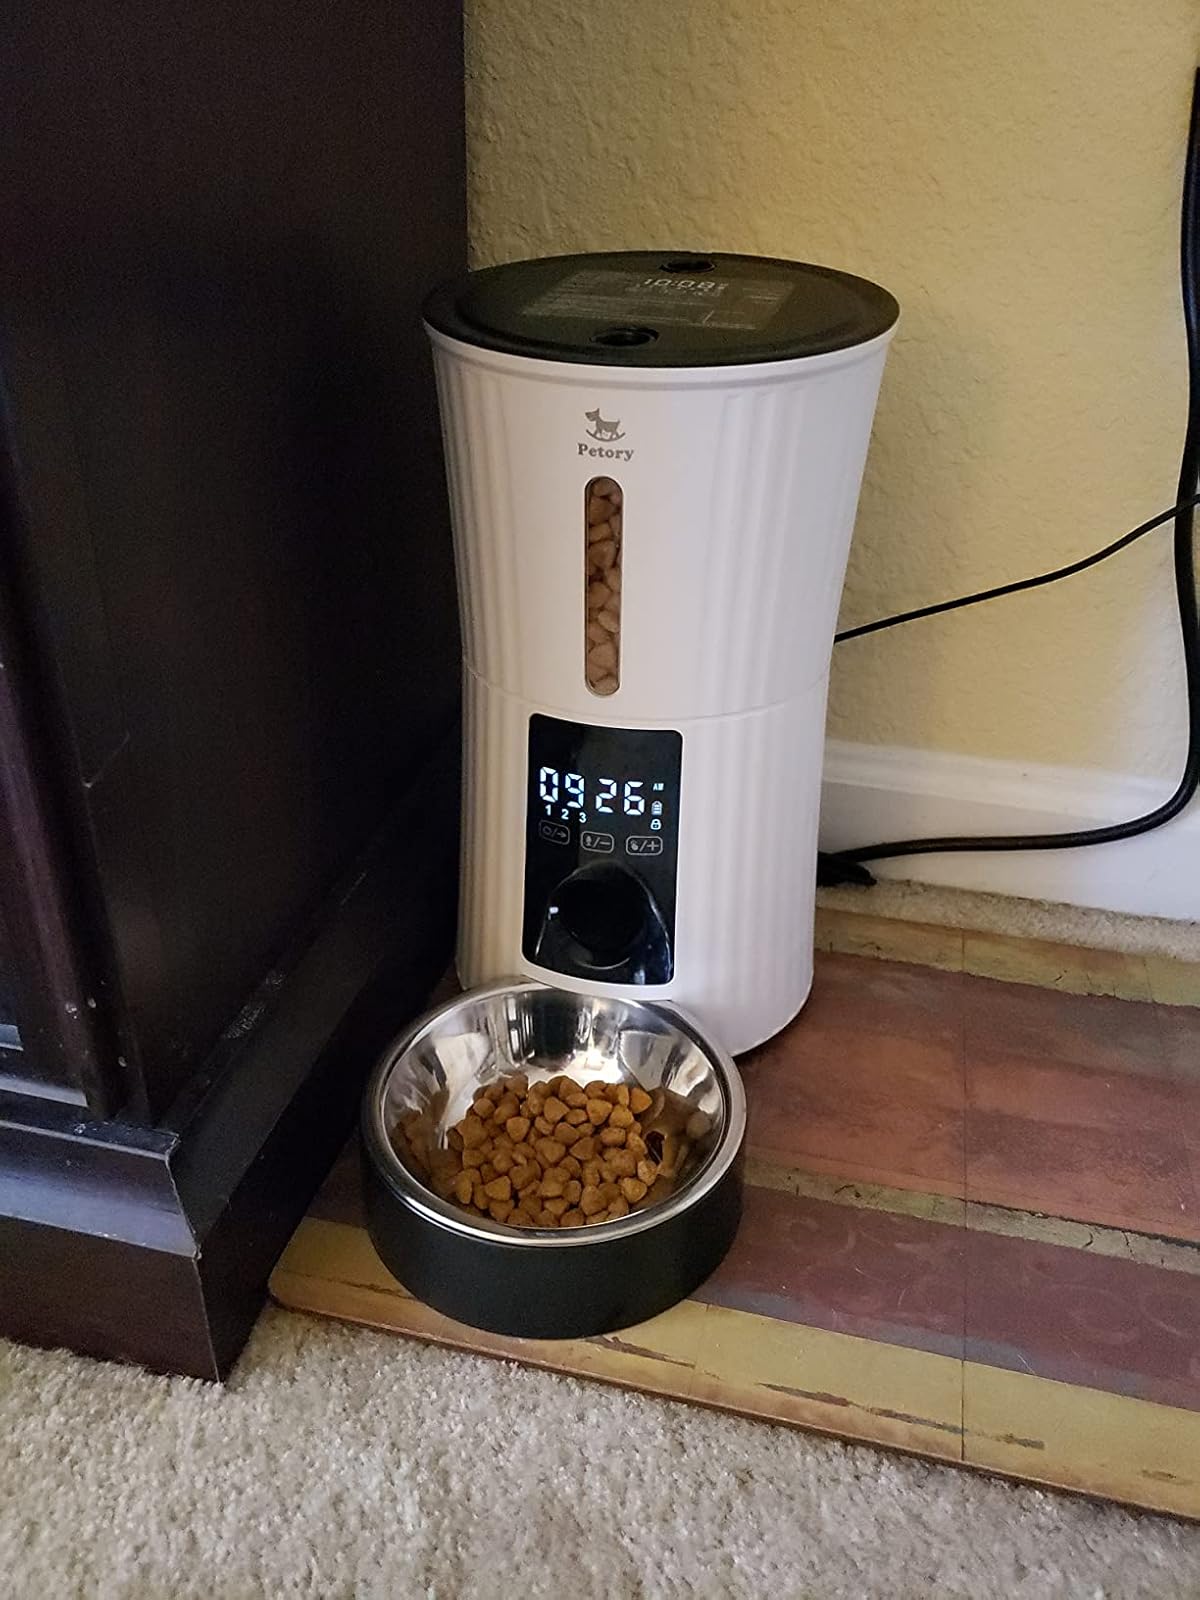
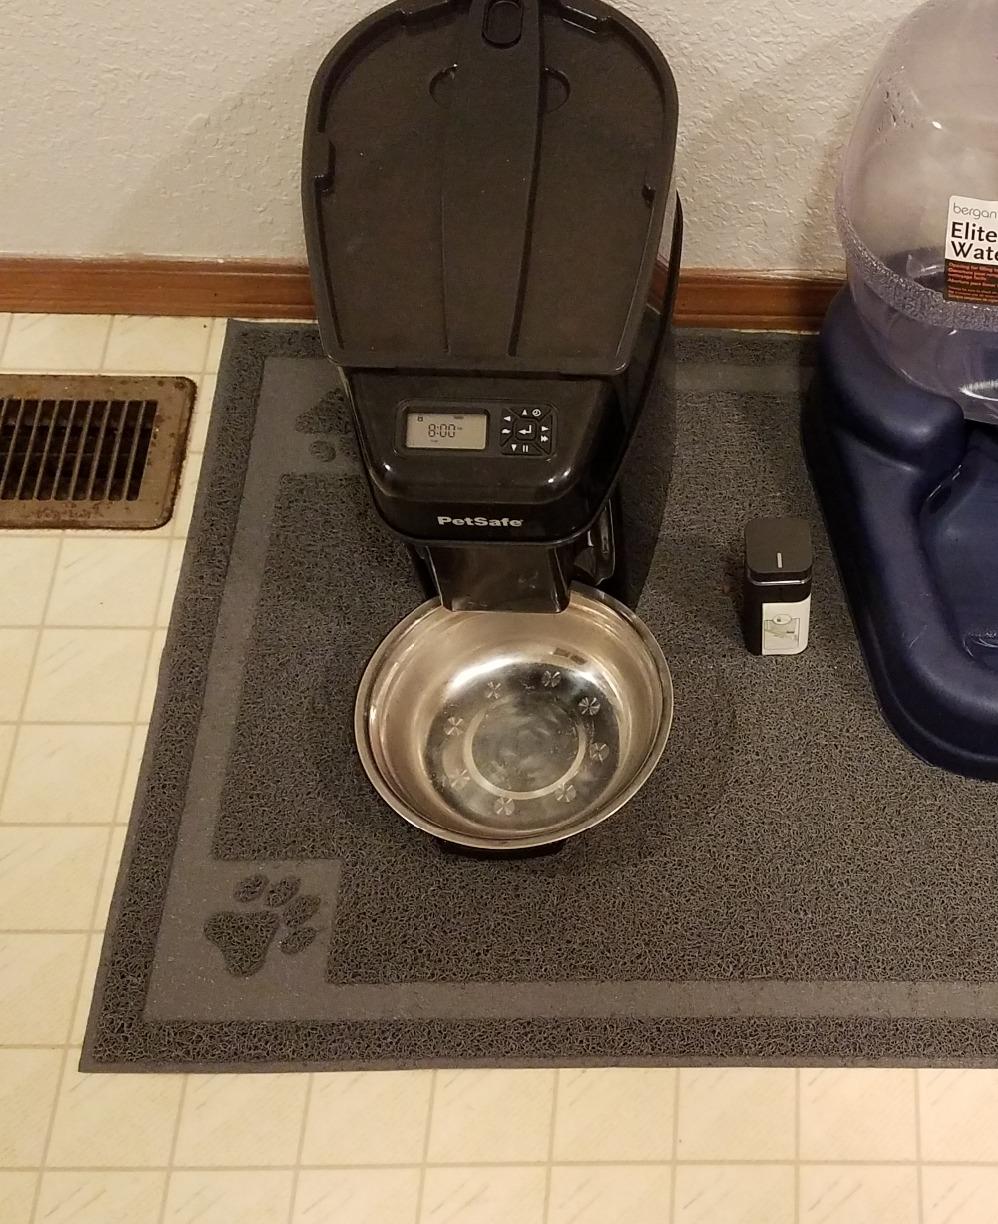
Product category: items_feeder
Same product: no